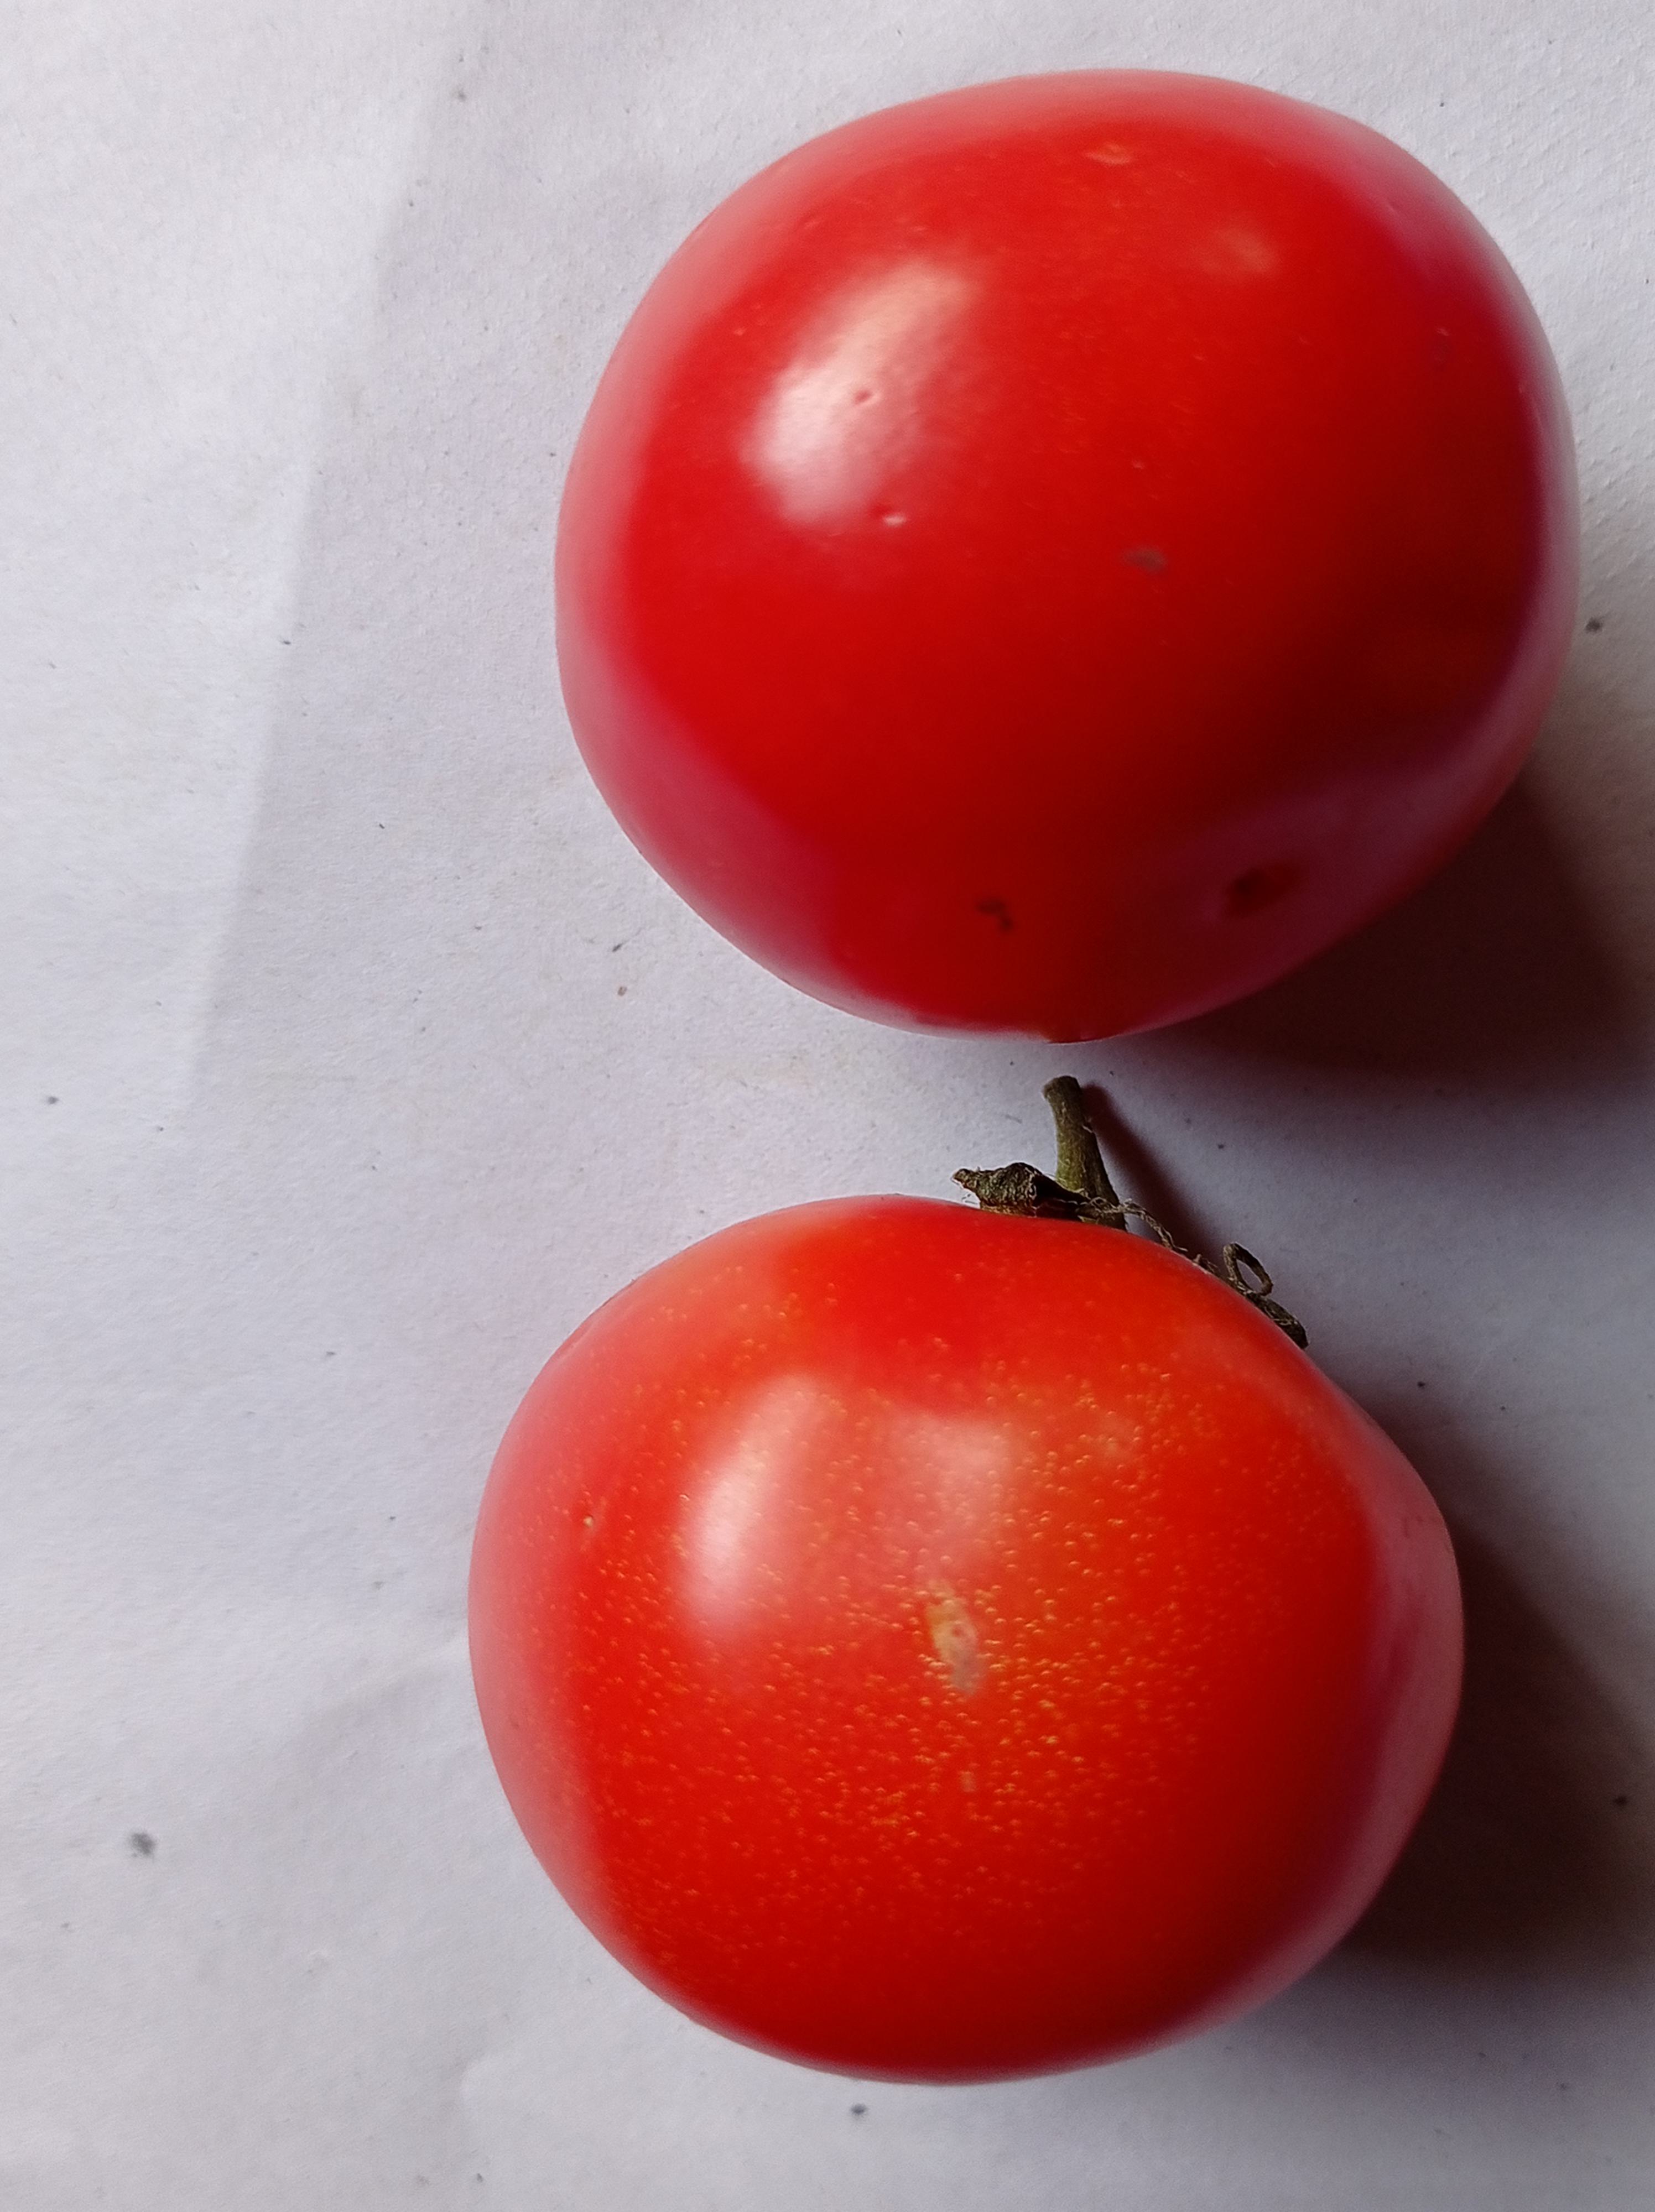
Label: Fresh